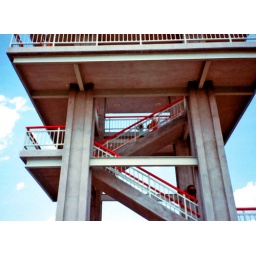
tower at the mississippi river in baton rouge.jpg